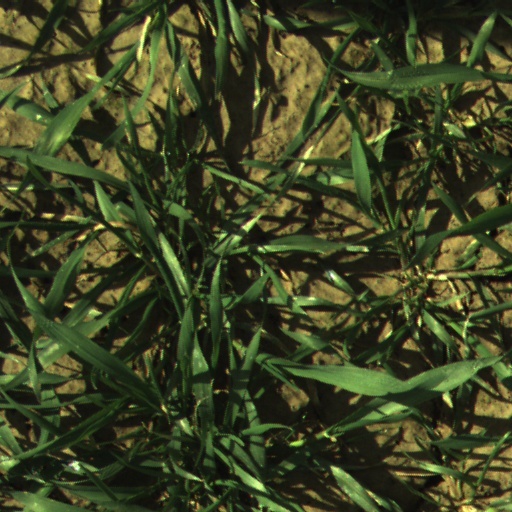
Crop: wheat